Mouth and MacNeal

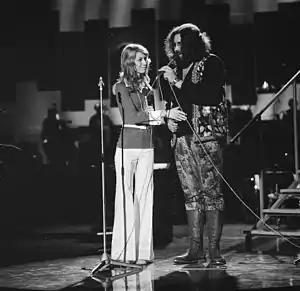
Mouth & MacNeal rehearsing for the Nationaal Songfestival 1974 in Utrecht

They were formed in 1971 when record producer Hans van Hemert brought together Big Mouth (born Willem Duyn) and Maggie MacNeal (born Sjoukje van't Spijker). Big Mouth had previously sung in a number of 1960s bands, including Speedway. MacNeal had released one solo single before teaming up with Big Mouth, a cover of Marvin Gaye's "I Heard It Through the Grapevine", also produced by van Hemert.